Risograph

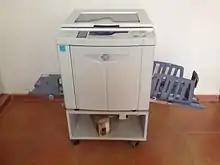
A Riso EZ200

Risograph is a brand of digital duplicators manufactured by the Riso Kagaku Corporation. Released in Japan in 1980, it is designed mainly for high-volume photocopying and printing. It is sometimes called a printer-duplicator as newer models can be used as a network printer as well as a stand-alone duplicator. When printing or copying many duplicates (generally more than 100) of the same content, it is typically far less expensive per page than a conventional photocopier, laser printer, or inkjet printer.